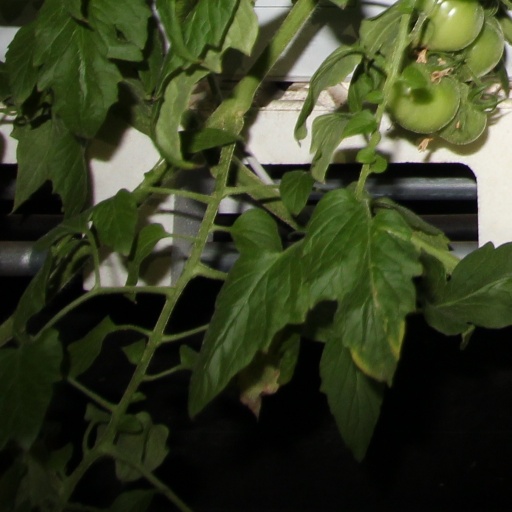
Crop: tomato